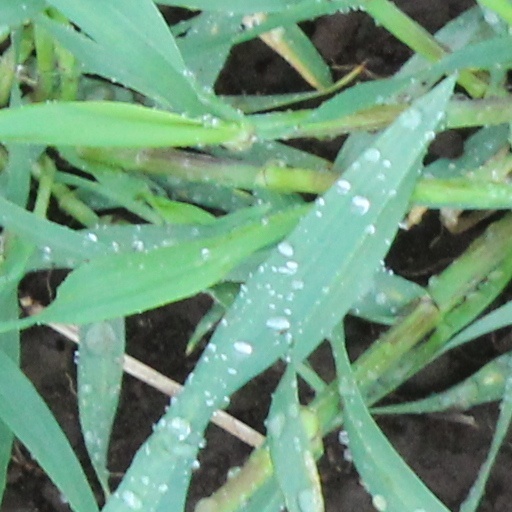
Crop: wheat